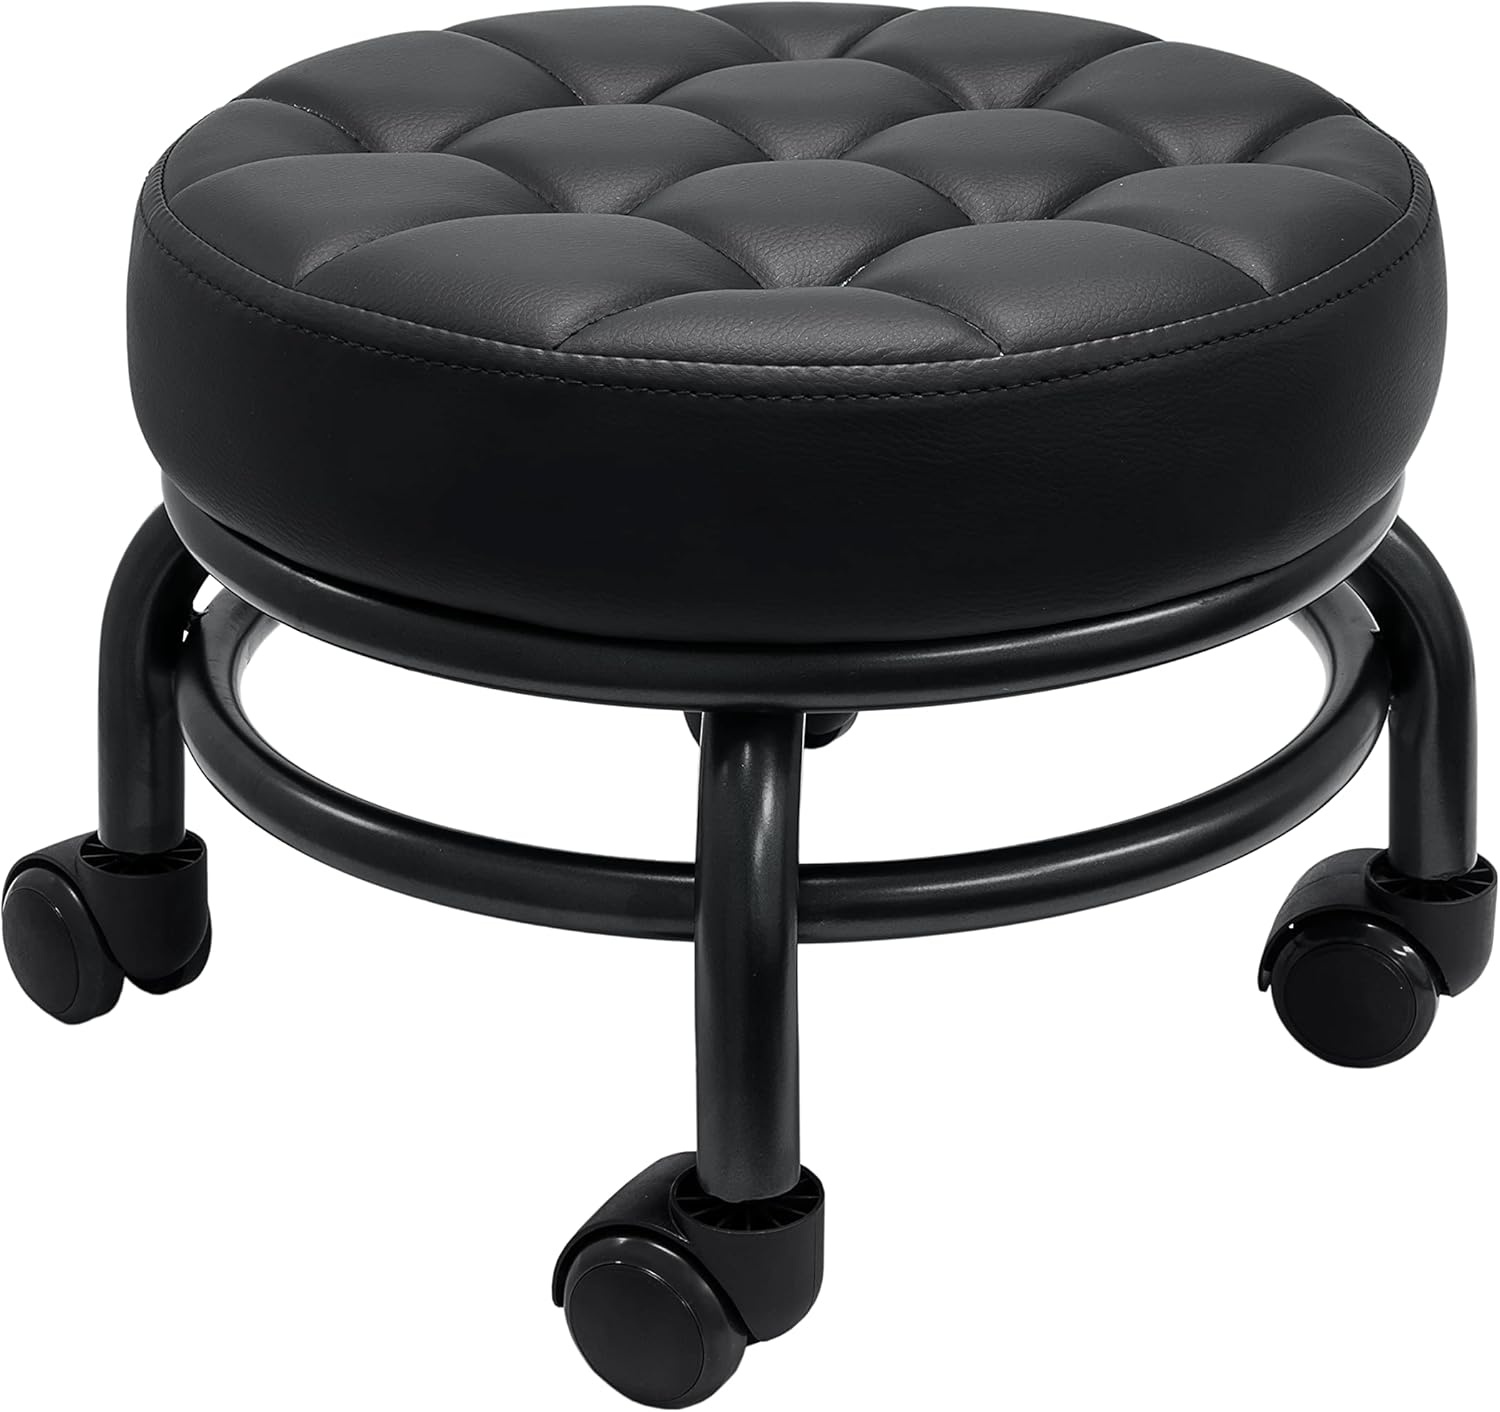
A&A Rolling/Scoot Stool | Comfortable | Heavy-Duty/Sturdy | 360 Degree Rotating | Low to Ground Acubest (1)
Brand: AAMedicalSuppliesAcubest
Overview Product Dimensions : 13.5"D x 13.5"W x 11.5"H Color : Black Brand : A&A Style : Modern Furniture Finish : Black Frame Material Metal : Seat Material Type Vinyl : Frame Material Metal : Seat Material Type Vinyl Shape Round : Item Weight 7.55 Pounds : Shape Round : Item Weight 7.55 Pounds
Category: Business & Industrial > Hairdressing & Cosmetology